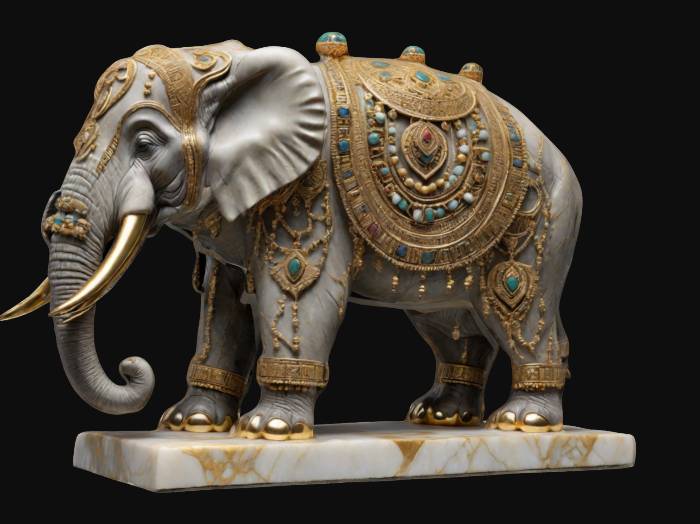
미적 점수 (1~10점): 7